Look Yan Kit

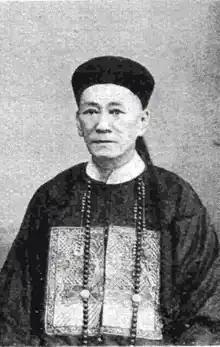

Look Yan Kit (1849 — 1933) was a Cantonese dentist who came to Singapore in 1877 and found great success, having several high-profile clientele. He was a millionaire.